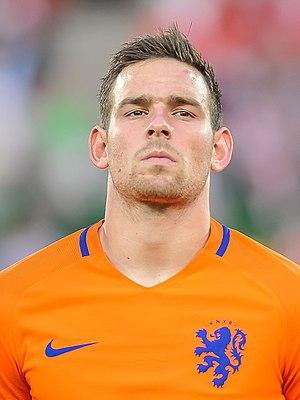
Vincent Janssen, né le 15 juin 1994 à Heesch, est un footballeur international néerlandais qui évolue au poste d'attaquant à CF Monterrey.